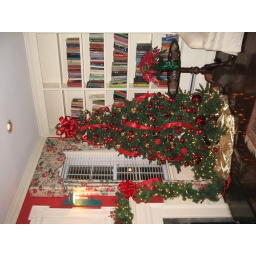
Christmas tree in library with fireplace. Great place to read and relax.